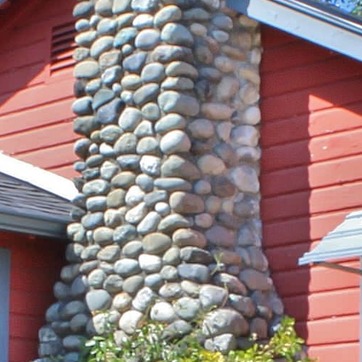
Material: stone